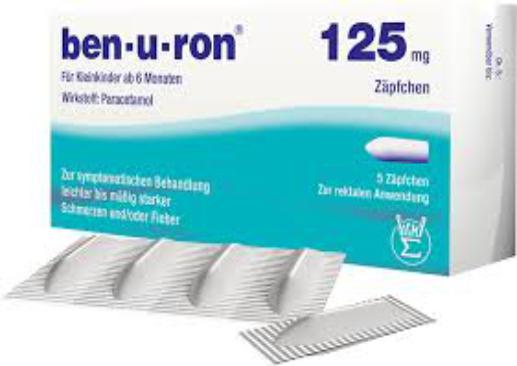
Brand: benuron
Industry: Medical